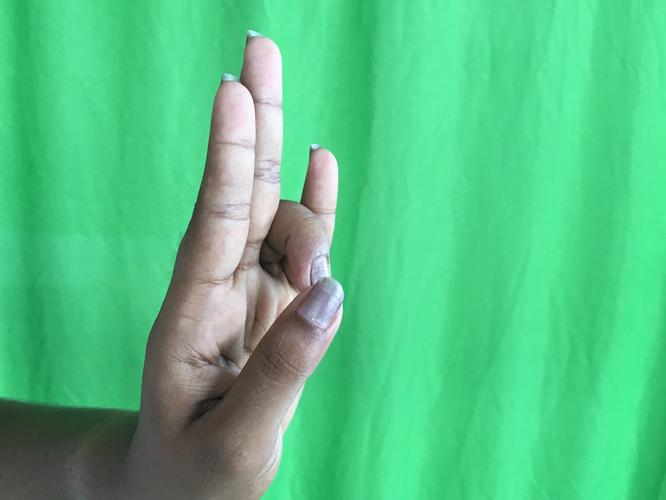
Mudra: Mayura
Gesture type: single_hand